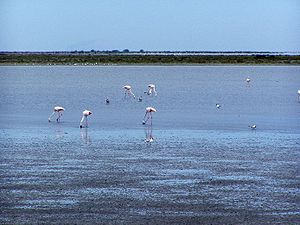
Camarguedeltaet
Flamingoer i Camarguedeltaet
Camarguedeltaet ligger syd for byen Arles i Sydfrankrig mellem de to arme af Rhônefloden, Grand Rhône og Petit Rhône, der udmunder i Middelhavet. Området er dels sump, dels marskland og er med sine ca. 490 km² Vesteuropas største floddelta. Området er et beskyttet naturområde med over 500 fuglearter. Mest kendt er de store flokke flamingoer. I Camargue lever også de halvvilde hvide Camargueheste og det sorte kvæg. Områdets cowboys, gardians, opdrætter kamptyre, der eksporteres til Spanien.